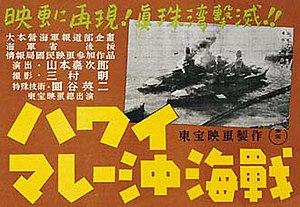
La Bataille navale à Hawaï et au large de la Malaisie est un film japonais réalisé par Kajirō Yamamoto et sorti en 1942. Ce film est le premier d'une trilogie que le réalisateur consacre à l'aéronavale japonaise, les deux volets suivants sont L’Escadrille des faucons de Katō et En avant les escadrons de torpilleurs !.